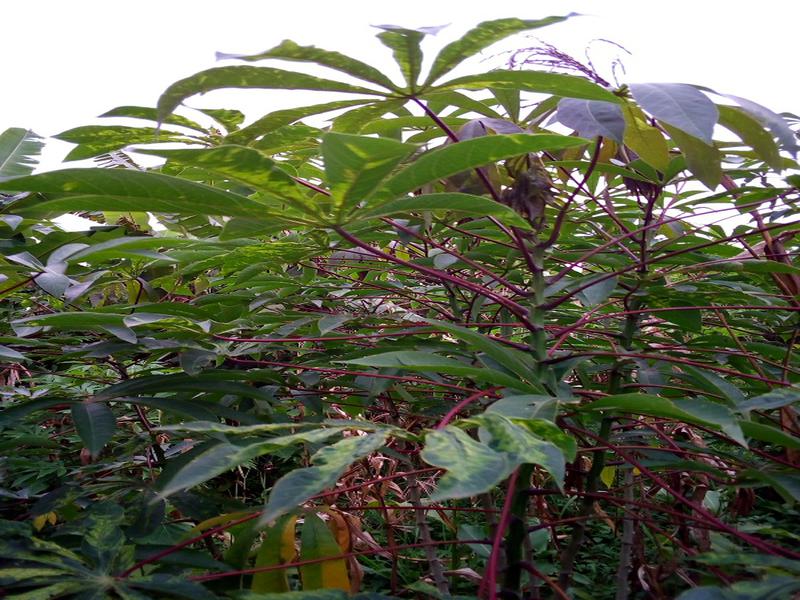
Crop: cassava
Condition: mosaic_disease